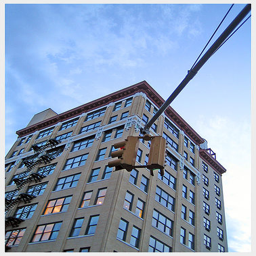
A traffic signal in front of a tall building.
A building that has a fire escape on the side of it.
A tall building with windows reflecting the blue sky.
A tall concrete building with lots of windows.
A traffic light in front of a building with sky in the background.